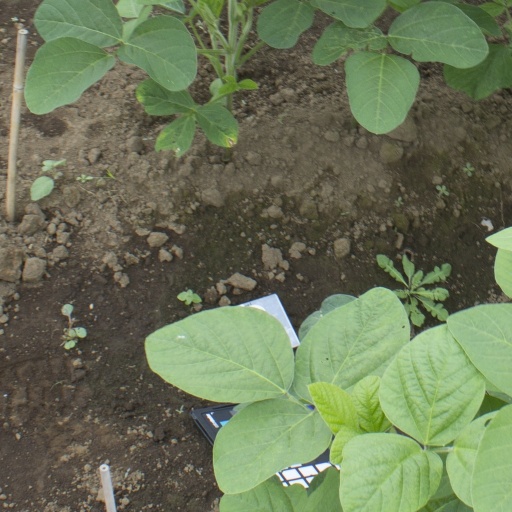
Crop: soybean